Adi Krasta

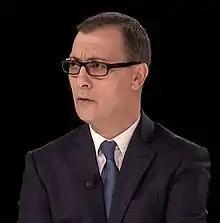
Krasta in 2015 on his show "A Krasta Show"

Adrian "Adi" Krasta (born April 12, 1972) is an Albanian journalist and television presenter. From January 2023 to October 2024, he served as Deputy Director General of Radio Television of Kosovo.